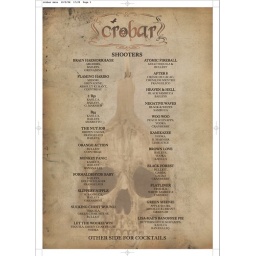
This is one side of the crobar table menus that will be placed all around the bar